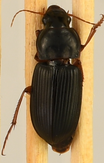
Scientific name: Harpalus pensylvanicus
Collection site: Blandy Experimental Farm NEON (BLAN), plot BLAN_002